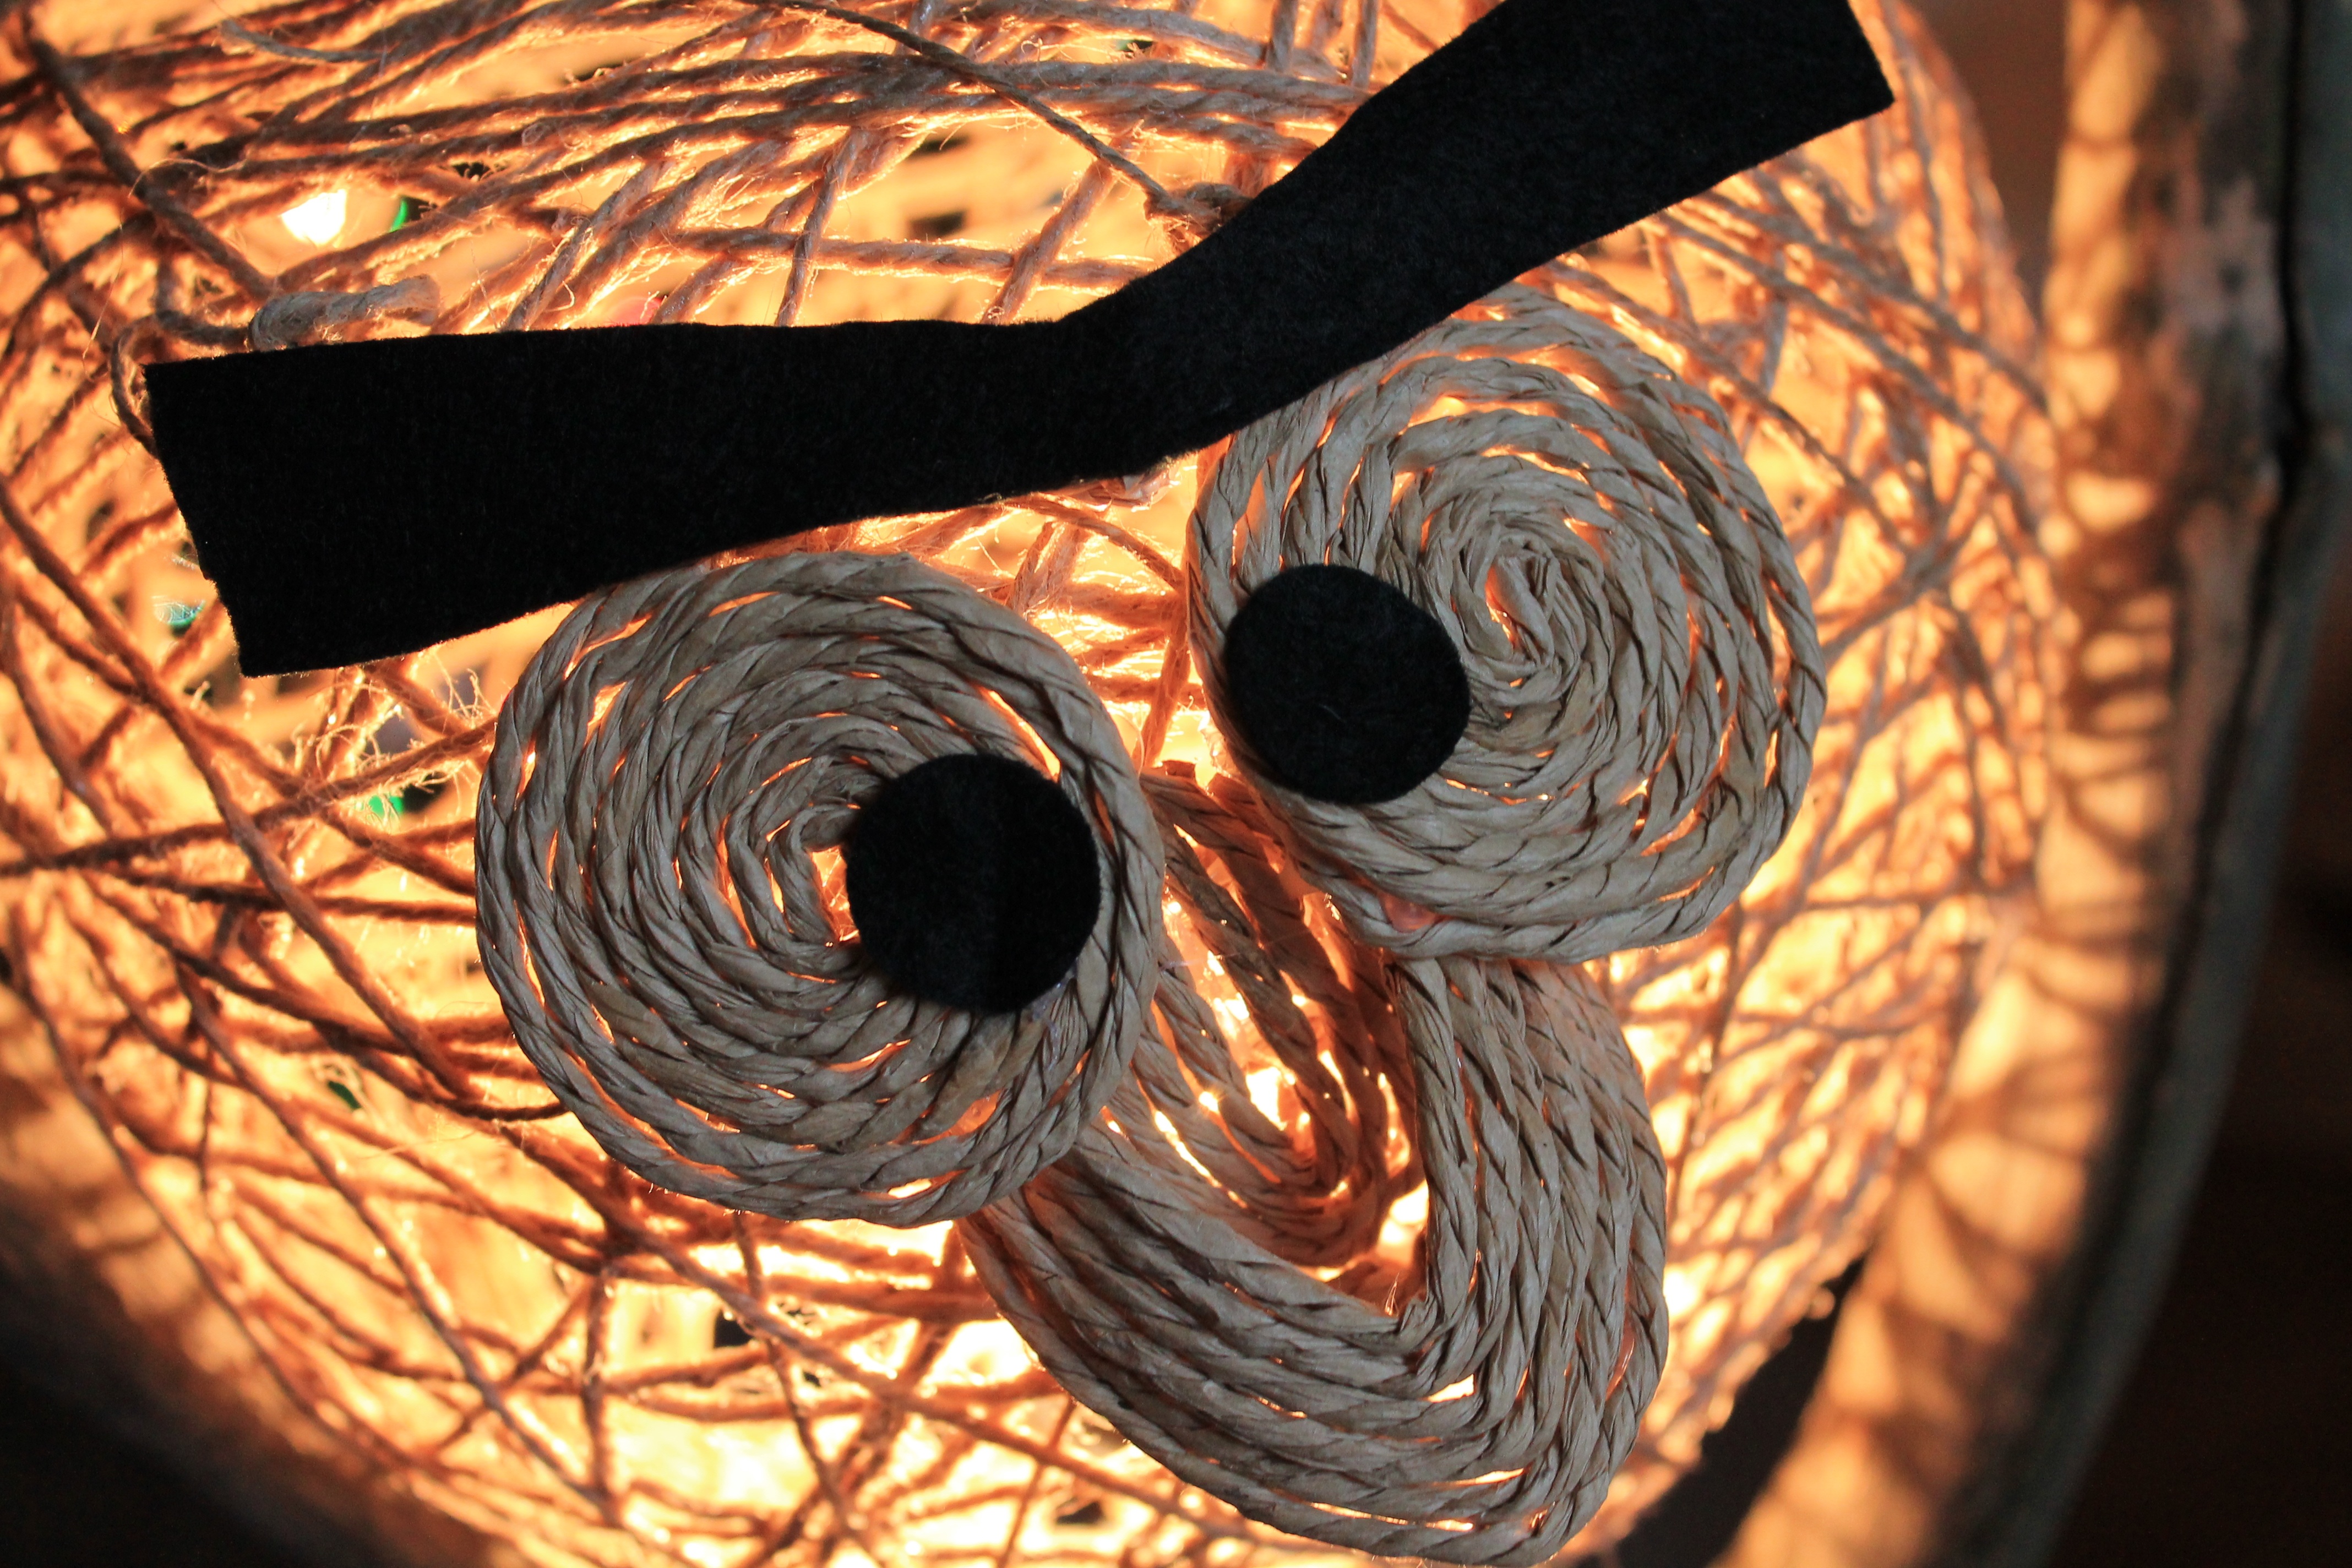
light, lamp, circle, close up, diy, macro photography, angry birds, the strings